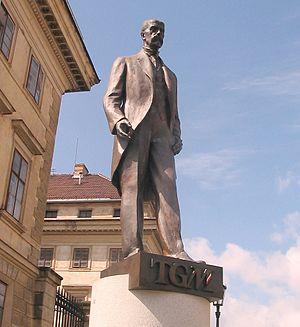
Tomáš Garrigue Masaryk, est un pédagogue, sociologue, philosophe et homme d'État de la Tchécoslovaquie. Il est le premier président de la République tchécoslovaque, de l'indépendance du pays en 1918 à sa démission en 1935.